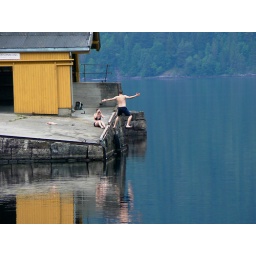
people enjoying the water at Bandaksli, lake Bandak in Telemark